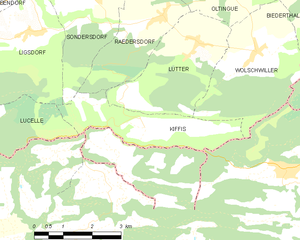
Carte des communes françaises